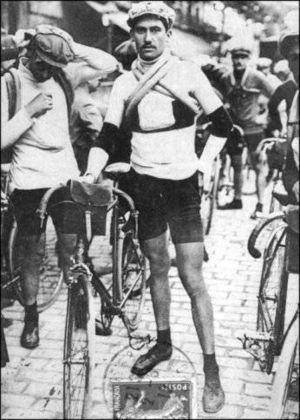
Créé en 1903 dans un contexte de développement du sport cycliste sous l'impulsion des organes de presse spécialisée et des industriels du cycle, le Tour de France est organisé par le journal L'Auto, dirigé par Henri Desgrange, afin de relancer les ventes du quotidien et d'affaiblir son concurrent, Le Vélo. Dès sa première édition, l'épreuve connaît un certain succès populaire et se voit reconduite l'année suivante. Malgré des accusations de tricherie envers certains coureurs ou des modifications fréquentes du règlement vivement critiquées comme la mise en place d'un classement par points à défaut d'un classement général au temps entre 1905 et 1912, le Tour de France devient peu à peu l'un des évènements sportifs les plus populaires en France et à l'étranger. Les performances des coureurs du Tour, ces « géants de la route », magnifiées et glorifiées par la narration de la course dans les journaux, puis des années plus tard à la TSF, contribuent à asseoir la réputation de l'épreuve.
Cette page dresse la liste des coureurs de l'équipe cycliste Peugeot, équipe française de cyclisme sur route, qui a existé de 1901 à 1989.
Jean-Henri-Auguste Pélissier, dit Henri Pélissier, né le 22 janvier 1889 à Paris et mort le 1ᵉʳ mai 1935 à Dampierre, est un cycliste français. Vainqueur du Tour de France 1923, il s'est également classé deuxième de l'épreuve en 1914 et y a remporté dix victoires d'étape en huit participations. Il est aussi le seul vainqueur français du Tour entre 1911 et 1930.
La 13ᵉ édition du Tour de France s'est déroulée du 29 juin au 27 juillet 1919. Organisée par L'Auto, c'est la première édition de l'épreuve disputée depuis la fin de la Première Guerre mondiale. Le Tour de France 1919 est disputé en quinze étapes, pour une distance totale de 5 560 km, la plus longue depuis la création du Tour. Le coureur belge Firmin Lambot, vainqueur d'une étape, remporte le classement général, devant les Français Jean Alavoine, vainqueur de cinq étapes, et Eugène Christophe. Si soixante-sept coureurs prennent le départ de la course, seuls dix d'entre eux figurent au classement général de l'épreuve, marquée par des conditions météorologiques défavorables lors des premières étapes et un parcours rendu difficile par le mauvais état des routes et le manque de matériel au sortir de la guerre. Il s'agit du plus faible total depuis la naissance de l'épreuve.
La 20ᵉ édition de la course cycliste Paris-Roubaix a eu lieu le 20 avril 1919. C'est la première édition de cette classique, interrompue pendant cinq ans, depuis la fin de la Première Guerre mondiale. Elle est remportée par le Français Henri Pélissier qui bat au sprint ses deux compagnons d'échappée, le Belge Philippe Thys et le Français Honoré Barthélémy.
Le Tour de France est une compétition cycliste par étapes masculine qui traverse la France avec des incursions occasionnelles dans les pays voisins. Sa première édition a lieu en 1903 pour augmenter les ventes du journal L'Auto, organisée par Henri Desgrange et Géo Lefèvre. Depuis, la course a lieu chaque année, excepté lors des deux guerres mondiales. Souvent appelé « le Tour » tout court, ou « la Grande Boucle », il gagne en importance et en popularité au fil des éditions, sa durée est allongée et sa portée s'étend dans le monde entier. La participation s'élargit, on passe d'un peloton principalement français les premières années, à des éditions comptant jusqu'à 40 nationalités. Il est actuellement organisé par ASO.